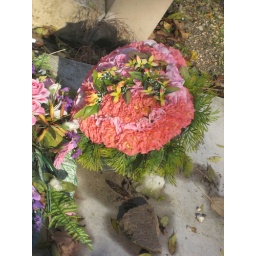
This grave was near the grave of Frederic Chopin, and I was enchanted by this heart-shaped cushion of pink roses and orange carnations.